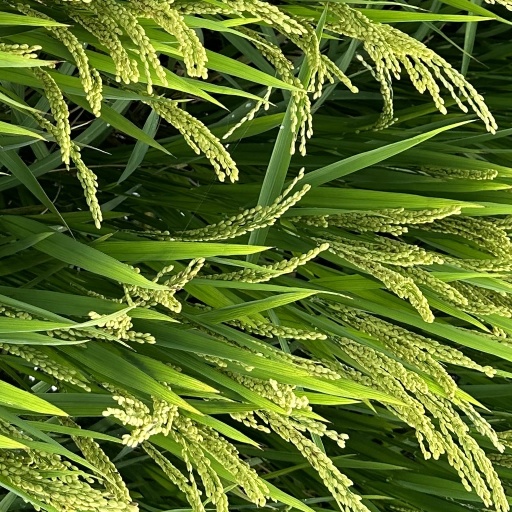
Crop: rice